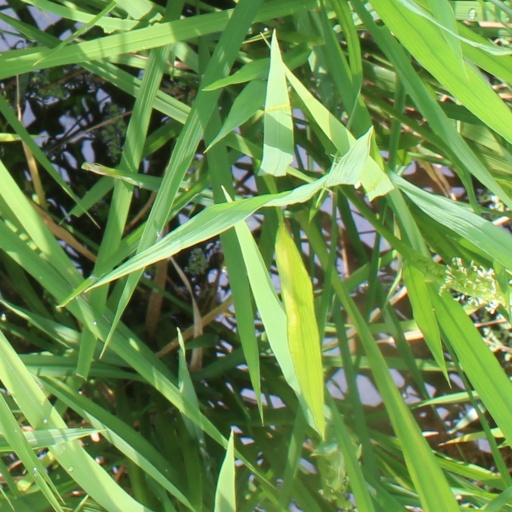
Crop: rice